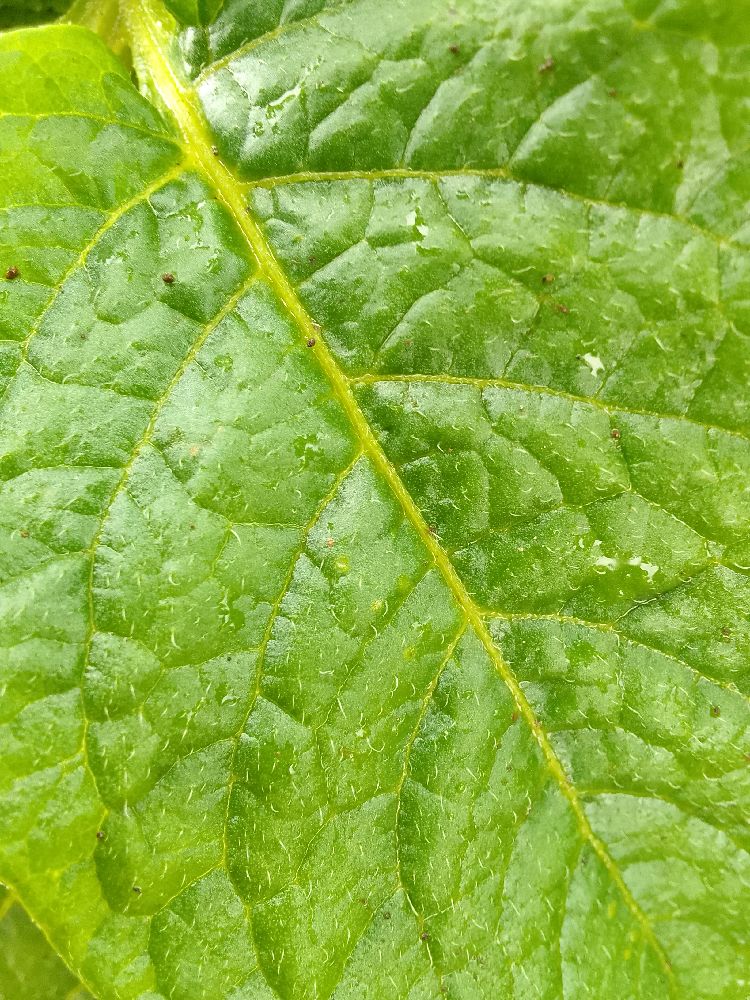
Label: Healthy